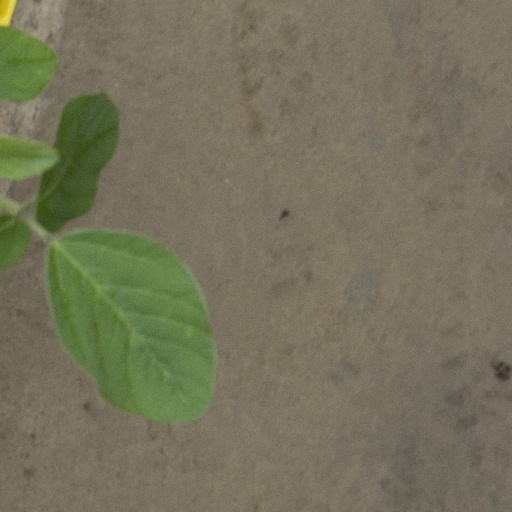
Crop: soybean